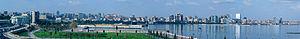
Bakou est la capitale de l'Azerbaïdjan. Elle se trouve dans l'est du pays, sur la rive sud de la péninsule d'Abşeron, au bord de la mer Caspienne. Son histoire débute au Iᵉʳ millénaire avant Jésus-Christ, mais les traces écrites les plus anciennes ne datent que du Vᵉ siècle.